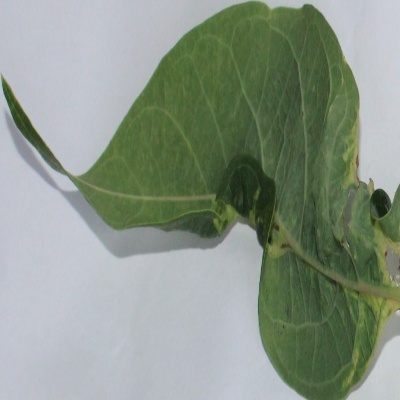
Crop: Cassava
Condition: mosaic